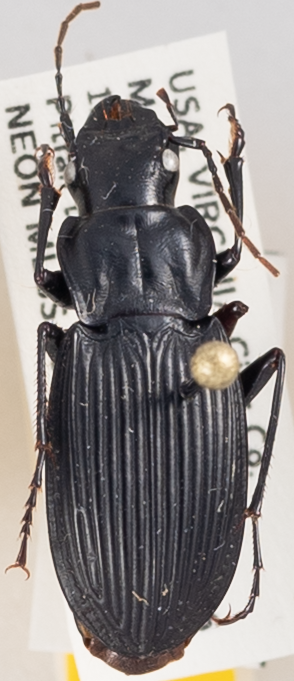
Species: Dicaelus teter
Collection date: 2018-09-25
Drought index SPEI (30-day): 1.594
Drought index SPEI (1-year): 1.69
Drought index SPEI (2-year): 1.594